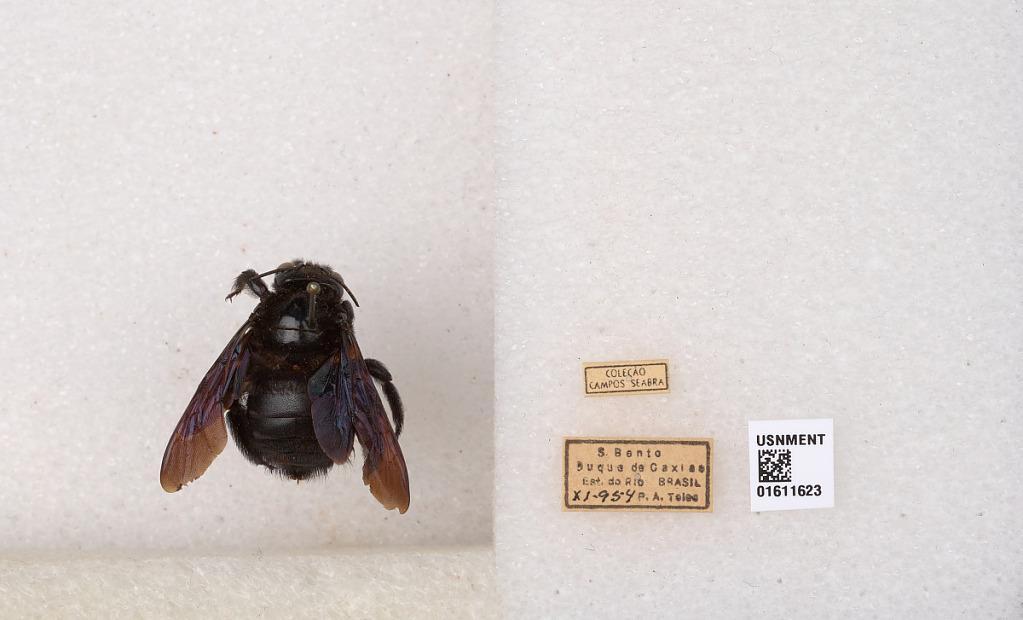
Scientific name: Xylocopa
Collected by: P. Teles
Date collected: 1954-11-1
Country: Brazil
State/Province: Rio de Janeiro
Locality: S. Bento, Duque de Caxias